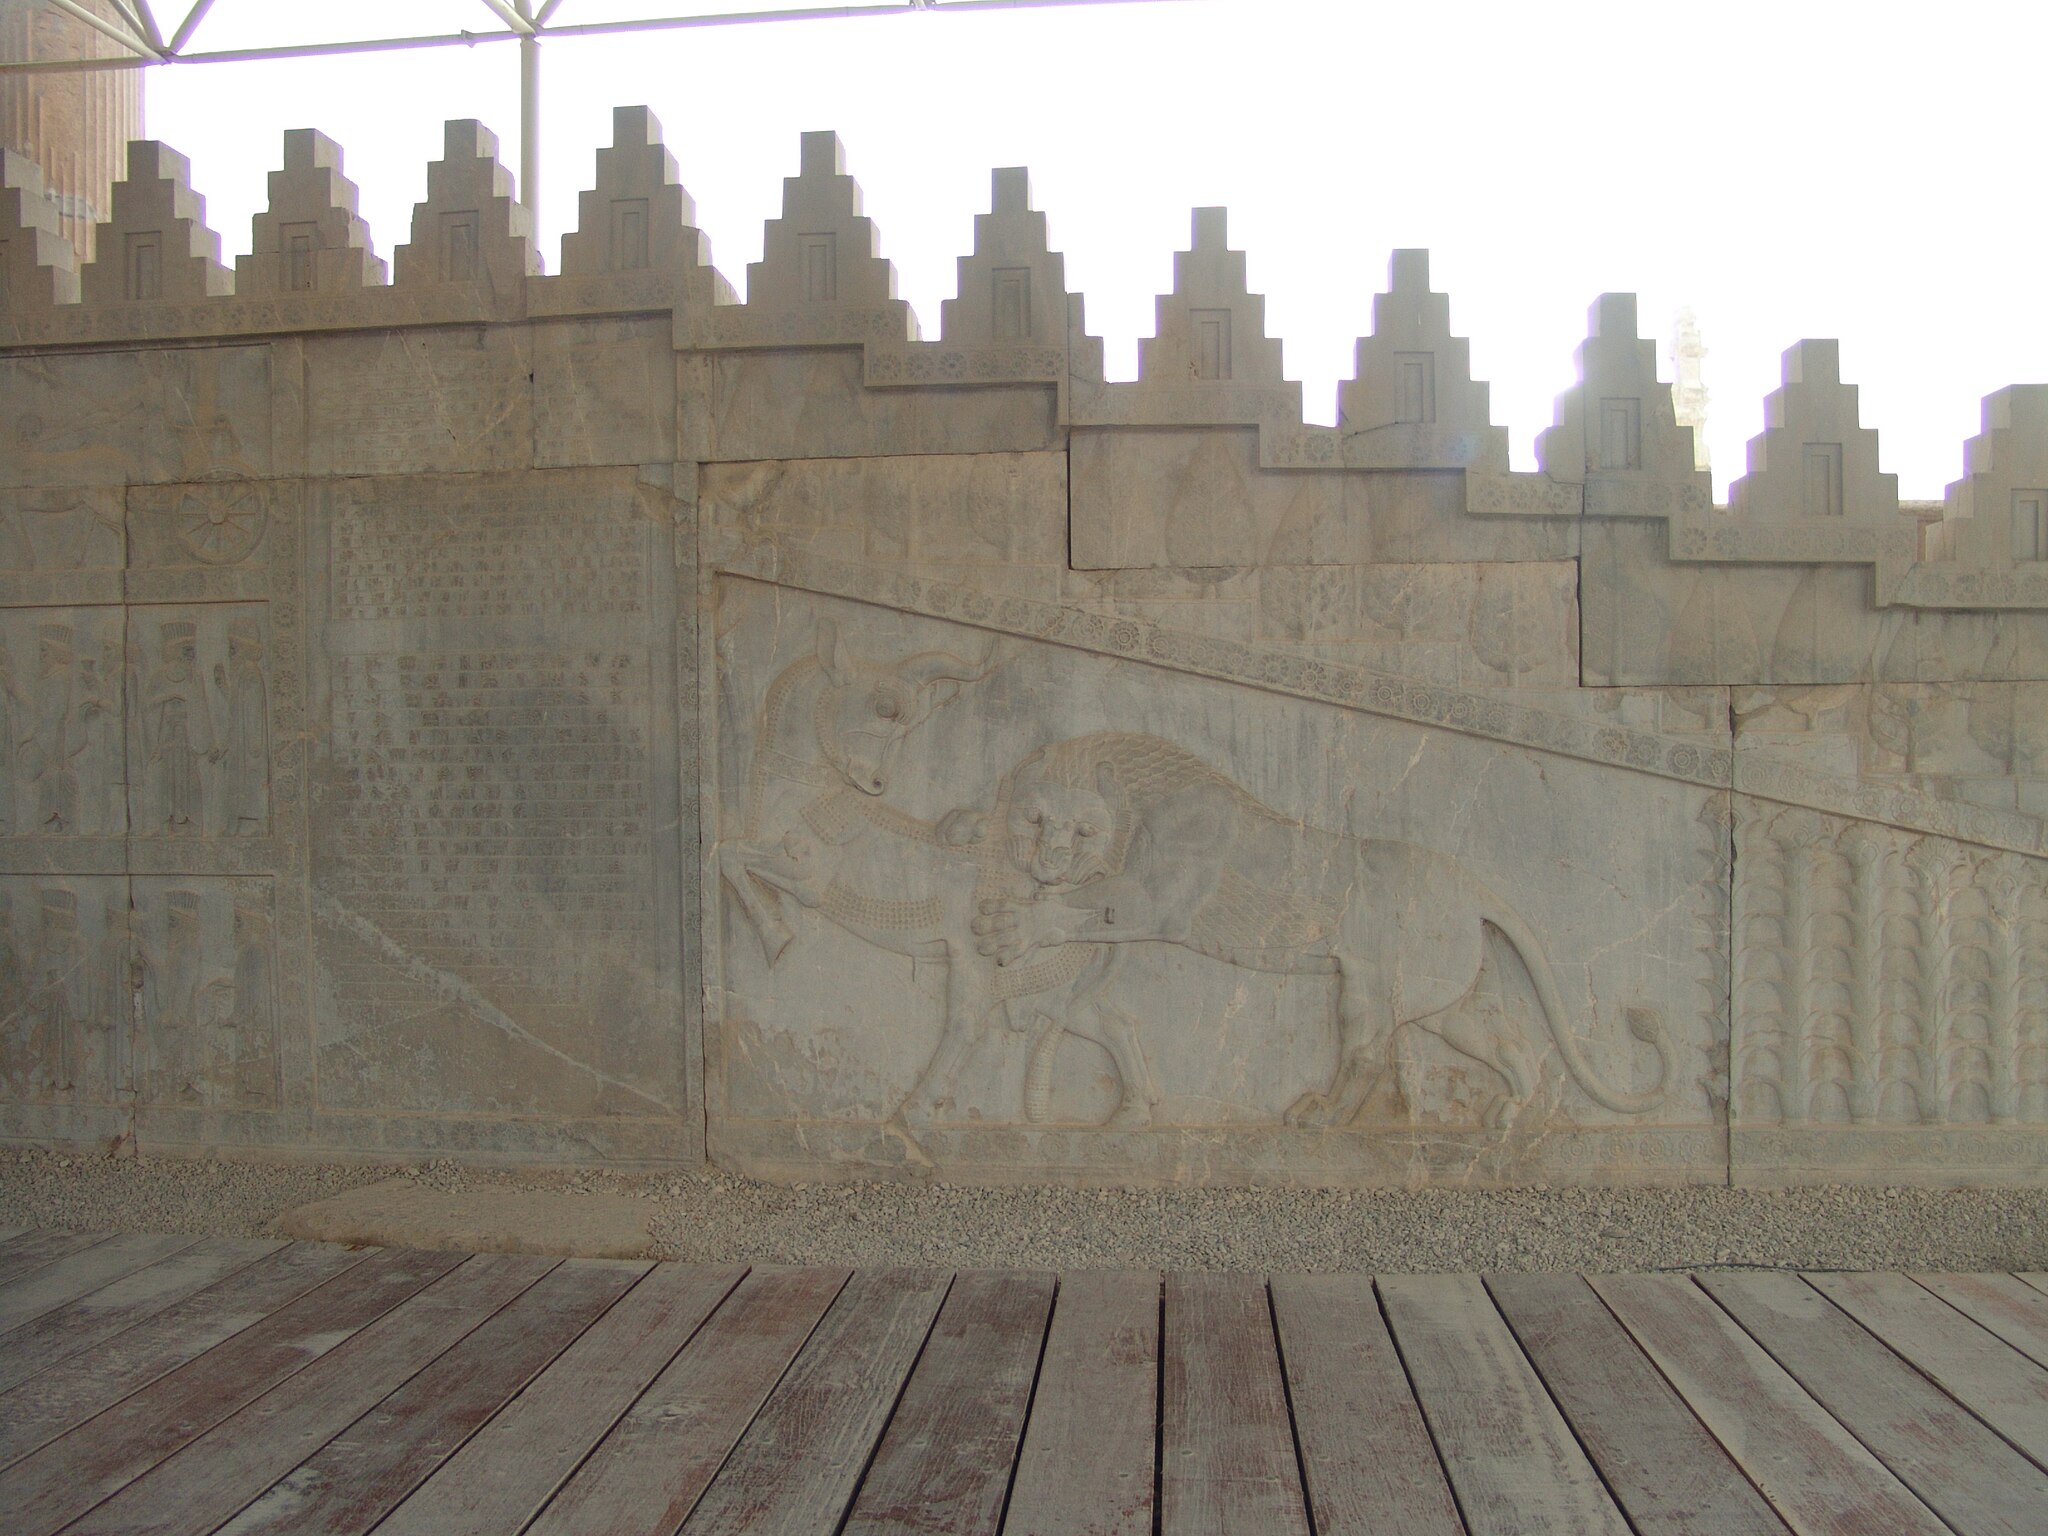
Title: Persepolis Darafsh 2 (48)
Description: Persepolis
Date: 2010-03-21 18:05:08
Categories: GFDL, Taken with Sony DSC-F828, License migration redundant, Self-published work, Files with coordinates missing SDC location of creation, 2010 in Persepolis, Lion attacking a bull, Persepolis, Photos by Darafsh Kaviyani, Apadana eastern stairs